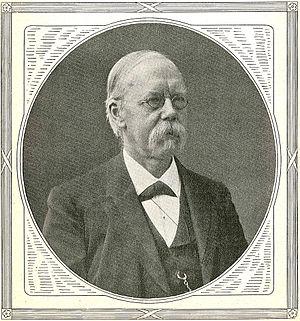
Johan August Lundell, né le 25 juillet 1851 à Kläckeberga, Möre, mort le 28 janvier 1940 à Uppsala, est un linguiste suédois, professeur de langues slaves à l’université d’Uppsala. Il est connu pour ses travaux sur les dialectes suédois et pour avoir développé l’alphabet dialectal suédois, un alphabet phonétique utilisé dans l’étude dialectale.